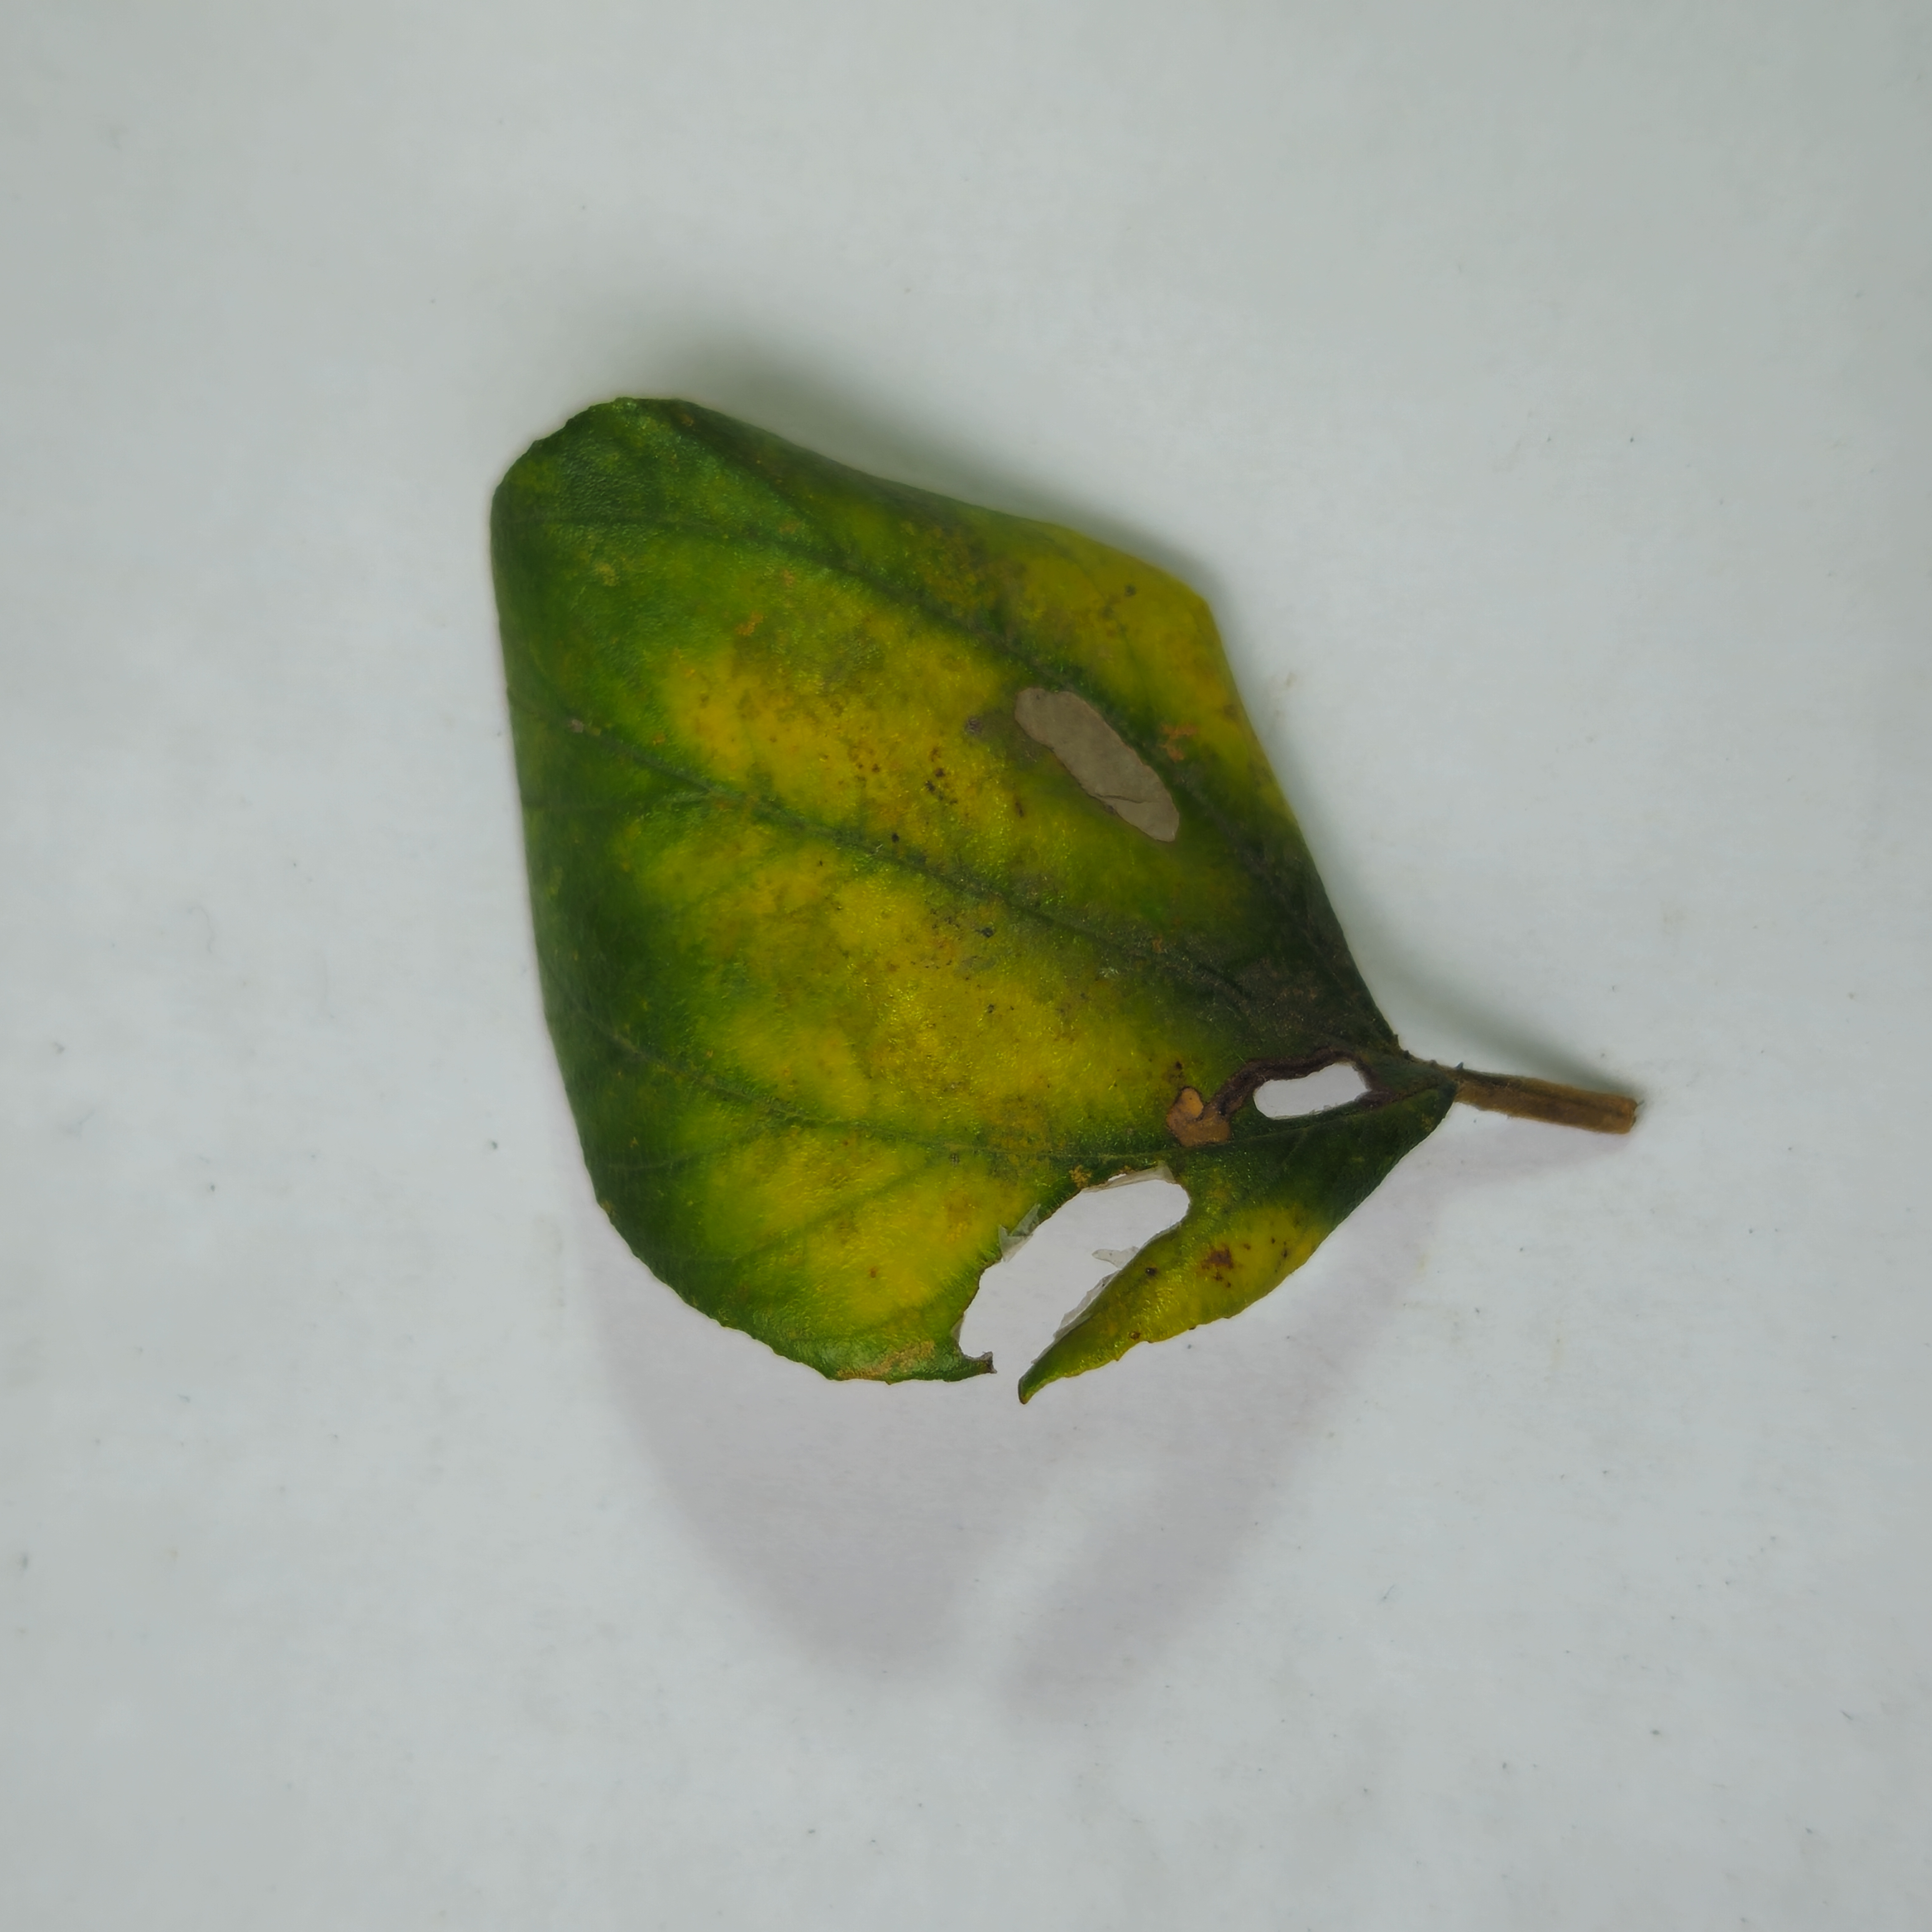
Label: Yellow